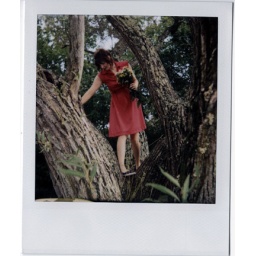
kelly in tree with flowers